Poon Lim

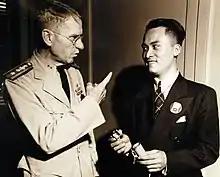
Poon Lim after his rescue, in conversation with Rear Admiral Julius A. Furer

By April 1943, Lim realized that he was nearing land, as the color of the sea was no longer a deep ocean blue. He had drifted westward about . On 5 April three Brazilian fishermen found him, about off the coast of Pará, east of Salinas. He was the sole survivor from "Benlomond". Her Master, Captain John Maul had died, along with 43 of her officers and men, and all eight of her gunners.